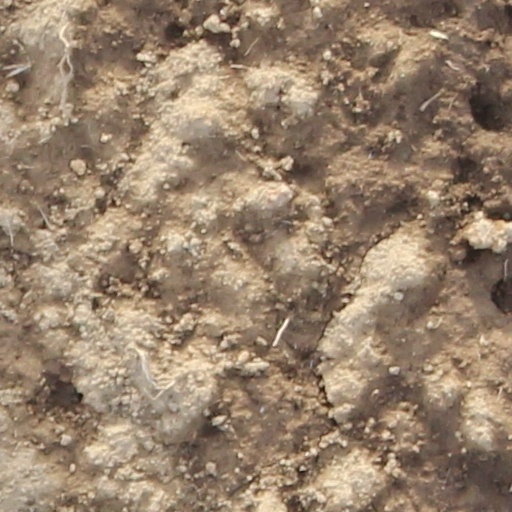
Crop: wheat